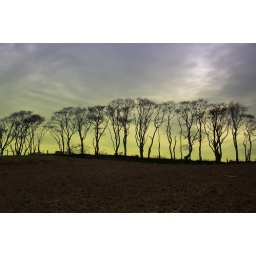
Taken in mid winter, this row of trees looked very imposing on the sky line